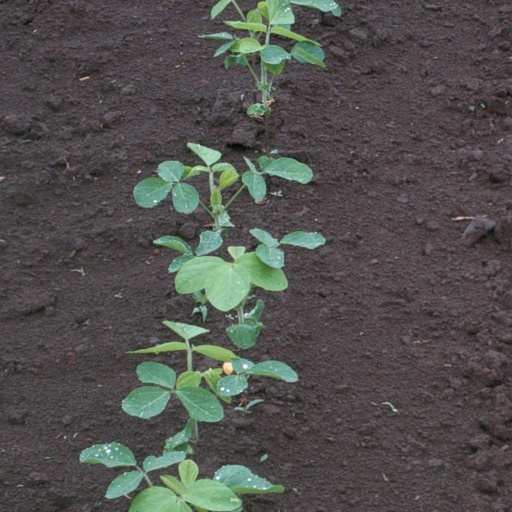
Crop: soybean